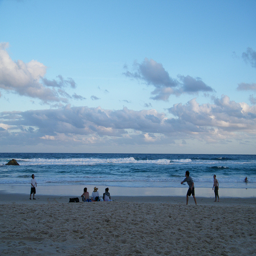
People play on the beach while others enjoy the sand and watch.
Seven people are enjoying their time on a beach.
a number of people playing on a beach
There are people enjoying the beach at dusk
three men play frisbee in the sand on a beach